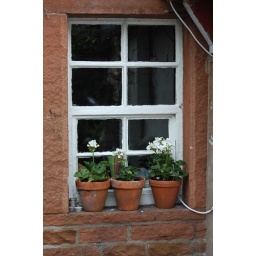
The littlest window in the house